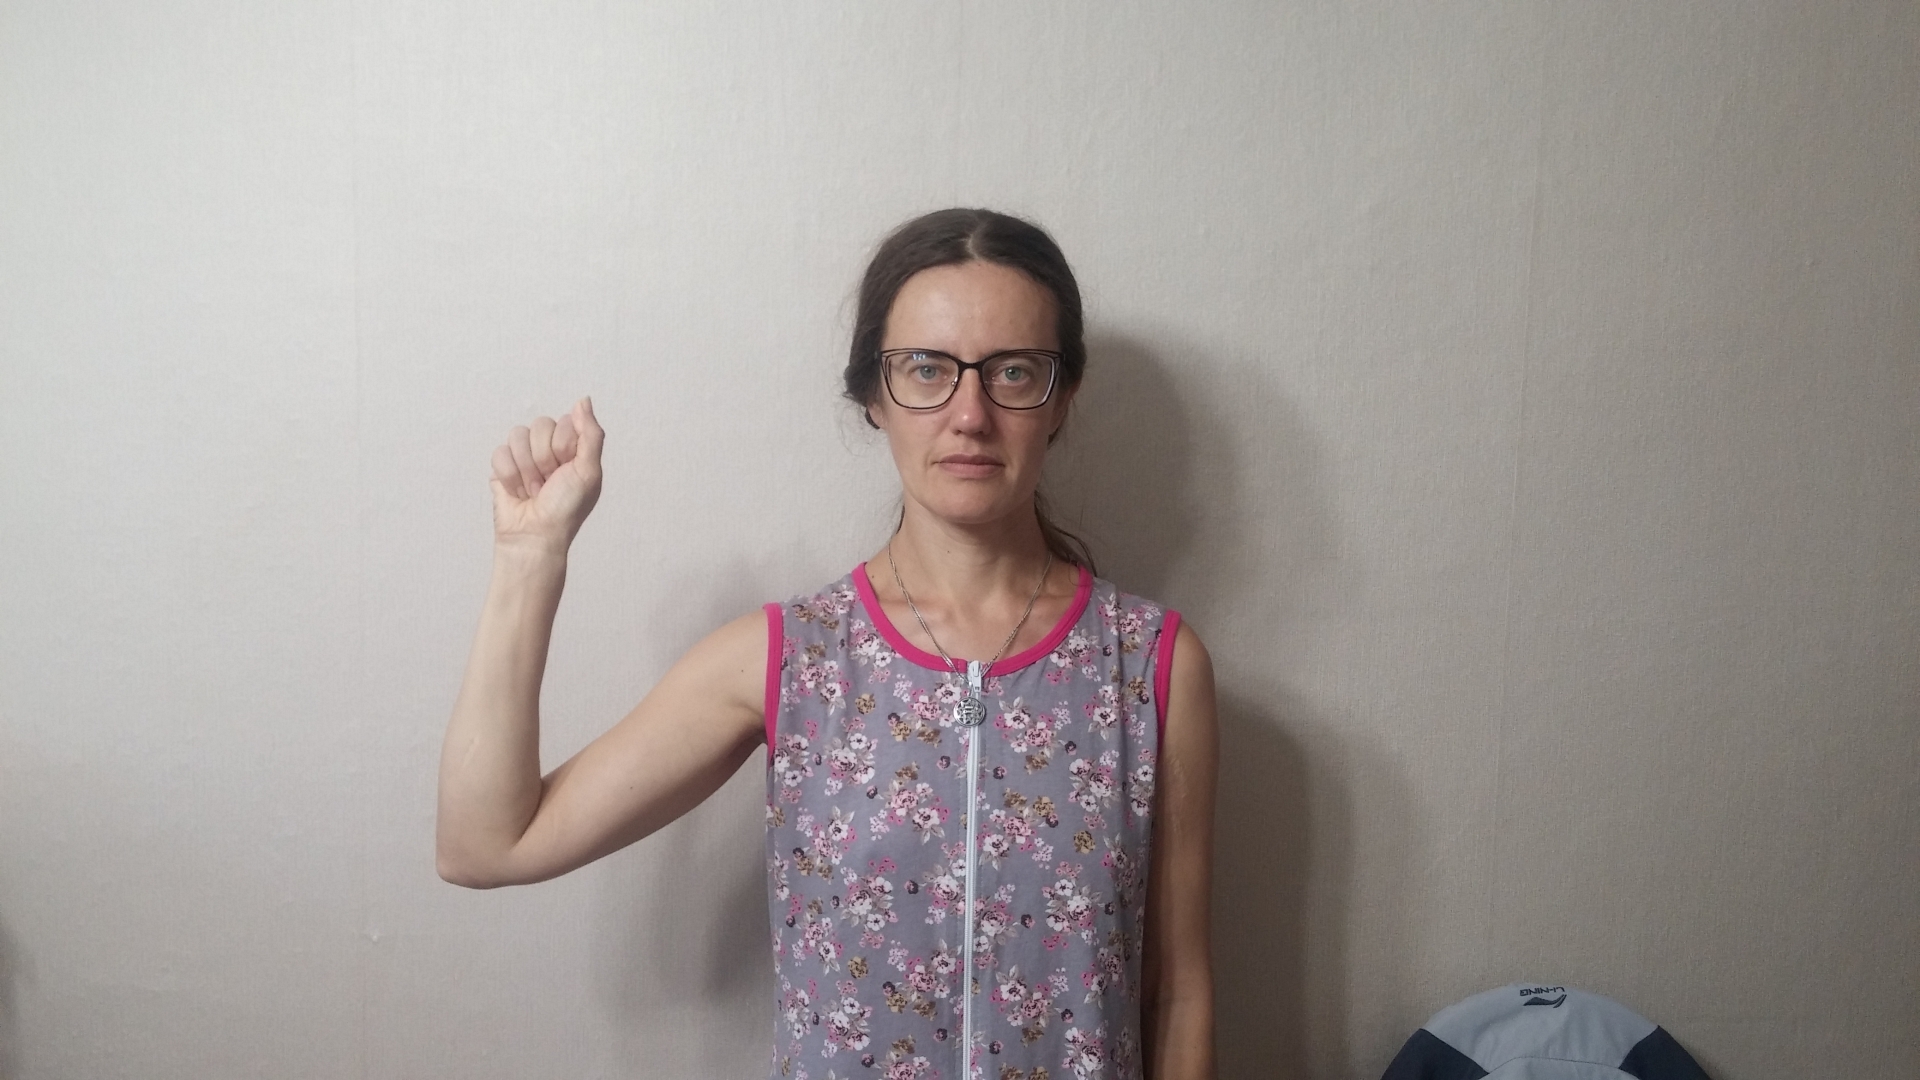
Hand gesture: fist